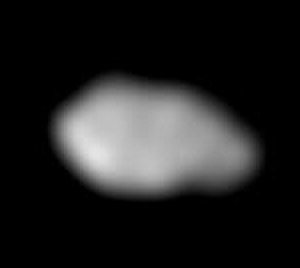
Metis (måne)
Metis, fotograferet af rumsonden Galileo
Metis, fotograferet af rumsonden Galileo
Metis er den af planeten Jupiters kendte måner, der er tættest på Jupiter. Den blev opdaget 4. marts 1979 ved hjælp af rumsonden Voyager 1. Lige efter opdagelsen fik den den midlertidige betegnelse S/1979 J 3, men i 1983 blev den formelt opkaldt efter den kvindelige titan Metis fra den græske mytologi. Efter det nummeringssystem, som blev indført med de galileiske måner, har Metis betegnelsen Jupiter-XVI.